William Barclay McMurrich

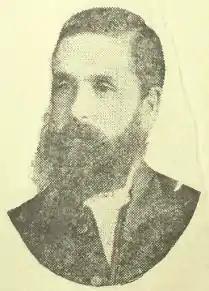

William Barclay McMurrich (November 1, 1842 – September 6, 1908) was a Canadian lawyer and politician. He was the mayor of Toronto from 1881 to 1882. He was also a member of the Orange Order in Canada.